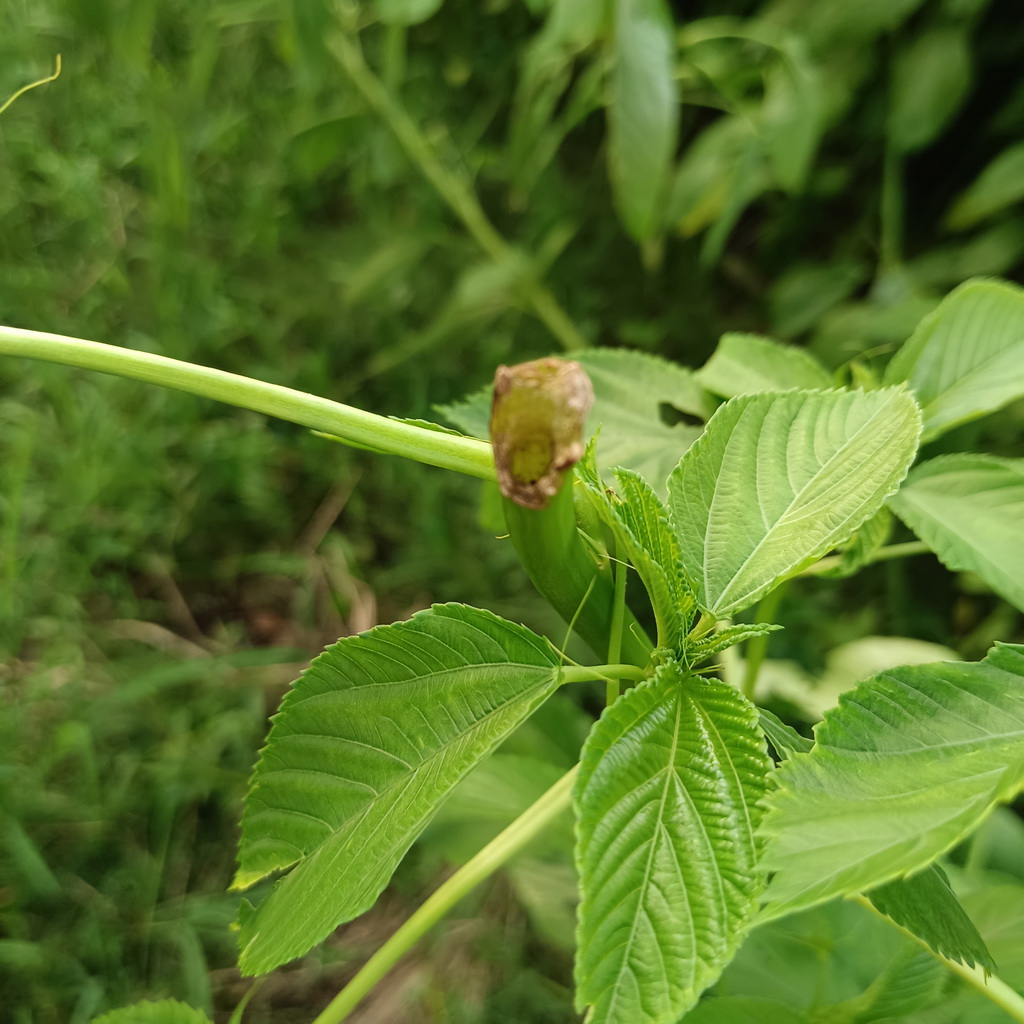
Label: Stem Soft Rot